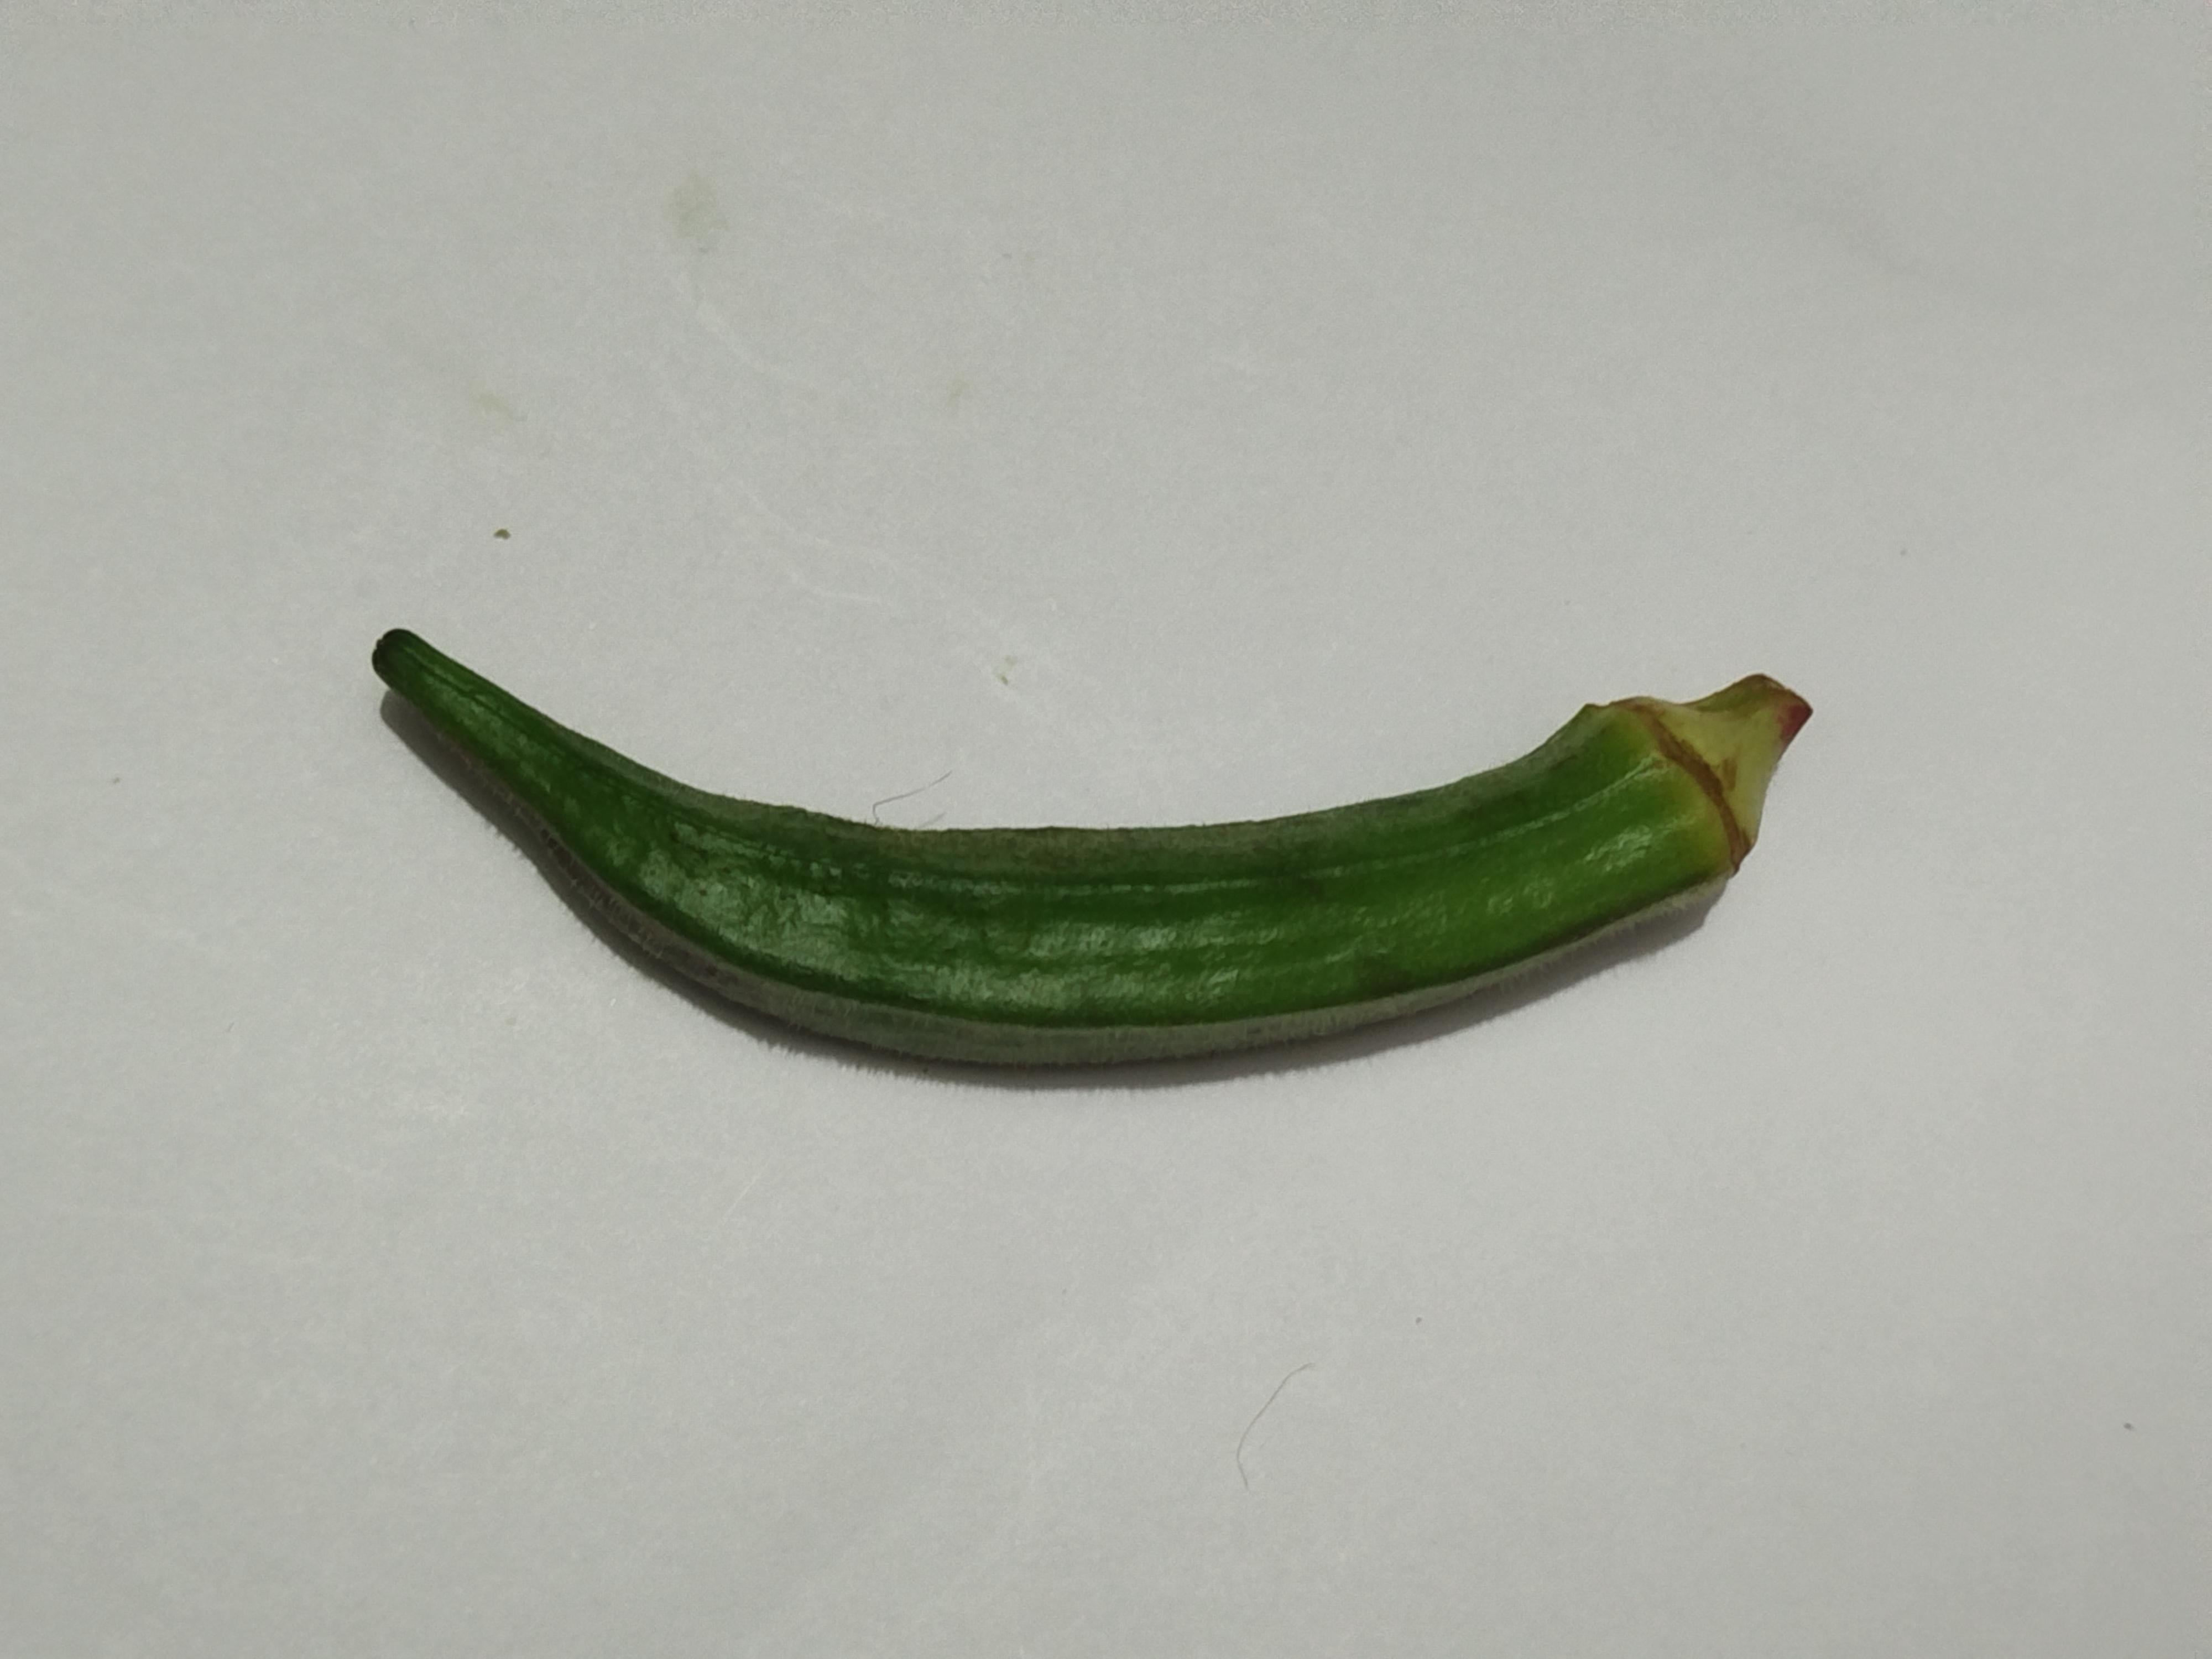
Label: Ladies finger